Kyriakos Pittakis

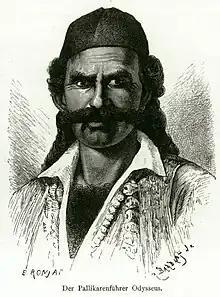
Black-and-white drawing of a man in Greek national dress, with a moustache and a fierce expression.

According to a much-cited anecdote, during the first siege of the Acropolis, the Ottoman occupiers began to run low on lead ammunition, and began to destroy the marble columns of the Parthenon in order to remove the lead clamps which held them together. Pittakis, in an effort to preserve the ancient temple, is said to have offered to send ammunition to the Turkish defenders, as long as they left the columns intact. The laconic phrase "here are bullets, do not touch the columns!" is often associated with the alleged incident.